Bailey Island Bridge

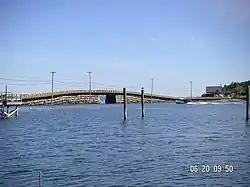
Bailey Island Bridge from Bailey Island, looking toward Orr's Island

The Bailey Island Bridge (also called the Cribstone Bridge) is a historic bridge in the town of Harpswell within Cumberland County in the state of Maine.